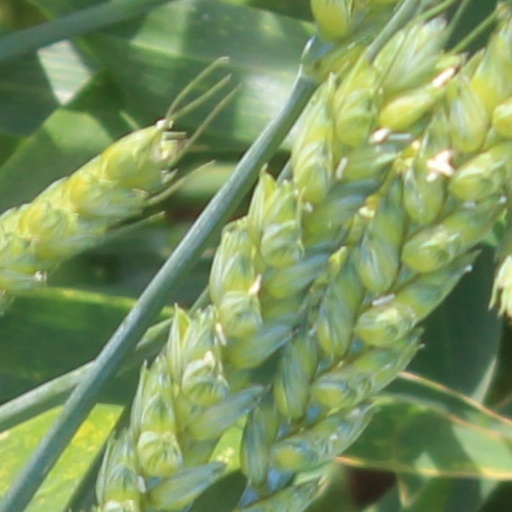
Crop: wheat